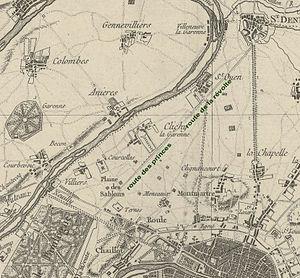
Chemin des princes qui deviendra en 1750 la route de la Révolte, sur la carte des environs de Paris,dressée par le Sr Roussel et le Sr Le Rouge en 1730 (Gallica). itinéraire anoté en superposition
L'avenue de la Porte-des-Ternes est une voie du 17ᵉ arrondissement de Paris, en France.
La Garenne dépendant de Colombes était un fief situé sur la terre de Colombes, maintenant La Garenne-Colombes. Au XIVe siècle, les abbés en firent une garenne fermée où ils séjournaient pendant la saison de chasse au lapin.
La route de la Révolte est le nom d’une ancienne voie construite pour relier Versailles à Saint-Denis et Compiègne en évitant Paris.
Villiers-la-Garenne est un ancien village situé l'extérieur de Paris dans la plaine des Sablons. La paroisse s'étendait sur l'actuel territoire de Neuilly-sur-Seine, sur une partie de Levallois-Perret et sur une partie du territoire de Paris.
La porte des Ternes est une porte de Paris, en France, située dans le 17ᵉ arrondissement.